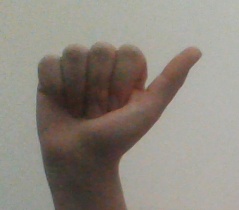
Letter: dhad